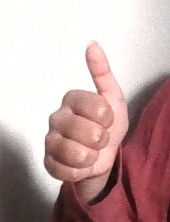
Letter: aleff